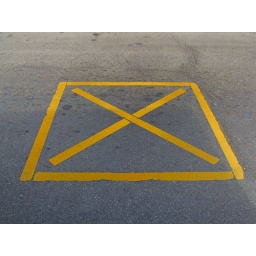
This X marks the spot that city buses drive over to activate a signal that allows them to cross Victoria Trail.